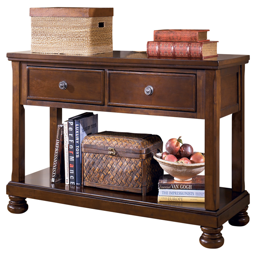
table shown on a white background